Kritonios Crown

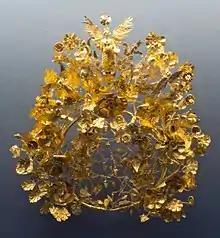
The Kritonios Crown

The Kritonios Crown is an ancient ornate golden crown or wreath dating to the 4th century BC. It was discovered in 1814 in the tomb of a man named Kritonios in Armento, Italy. The crown is now in the Staatliche Antikensammlungen, Munich, Germany.